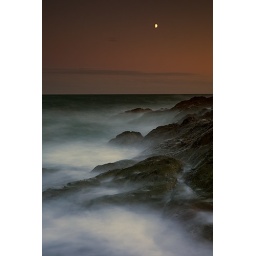
The sun sets as the moon rises over the ocean and rocks near the fishing village of Polperro in Cornwall, England.